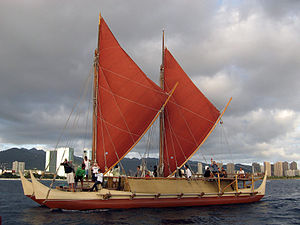
Polynesian Voyaging Society
Hokuleʻa ud for kysten af Hawaii i januar 2009.
Polynesian Voyaging Society er en almennyttig forsknings- og uddannelsesinstitution med base i Honolulu på Hawaii. PVS blev etableret i 1973 for at forske i og bevare traditionelle polynesiske navigationsmetoder. Ved at bruge kopier af traditionelle toskrogede kanoer arrangerer PVS rejser i Polynesien, hvor deltagerne navigerer uden moderne instrumenter.